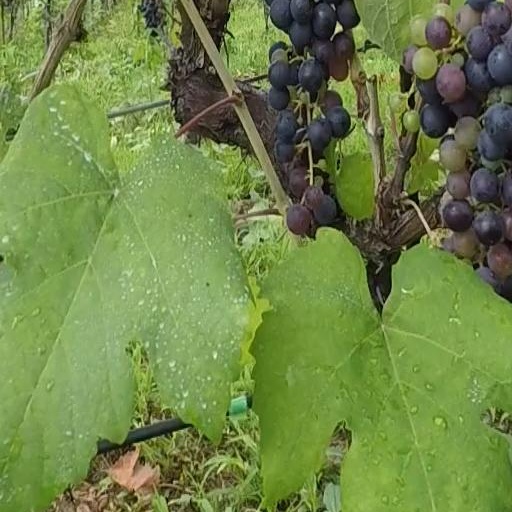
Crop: grape